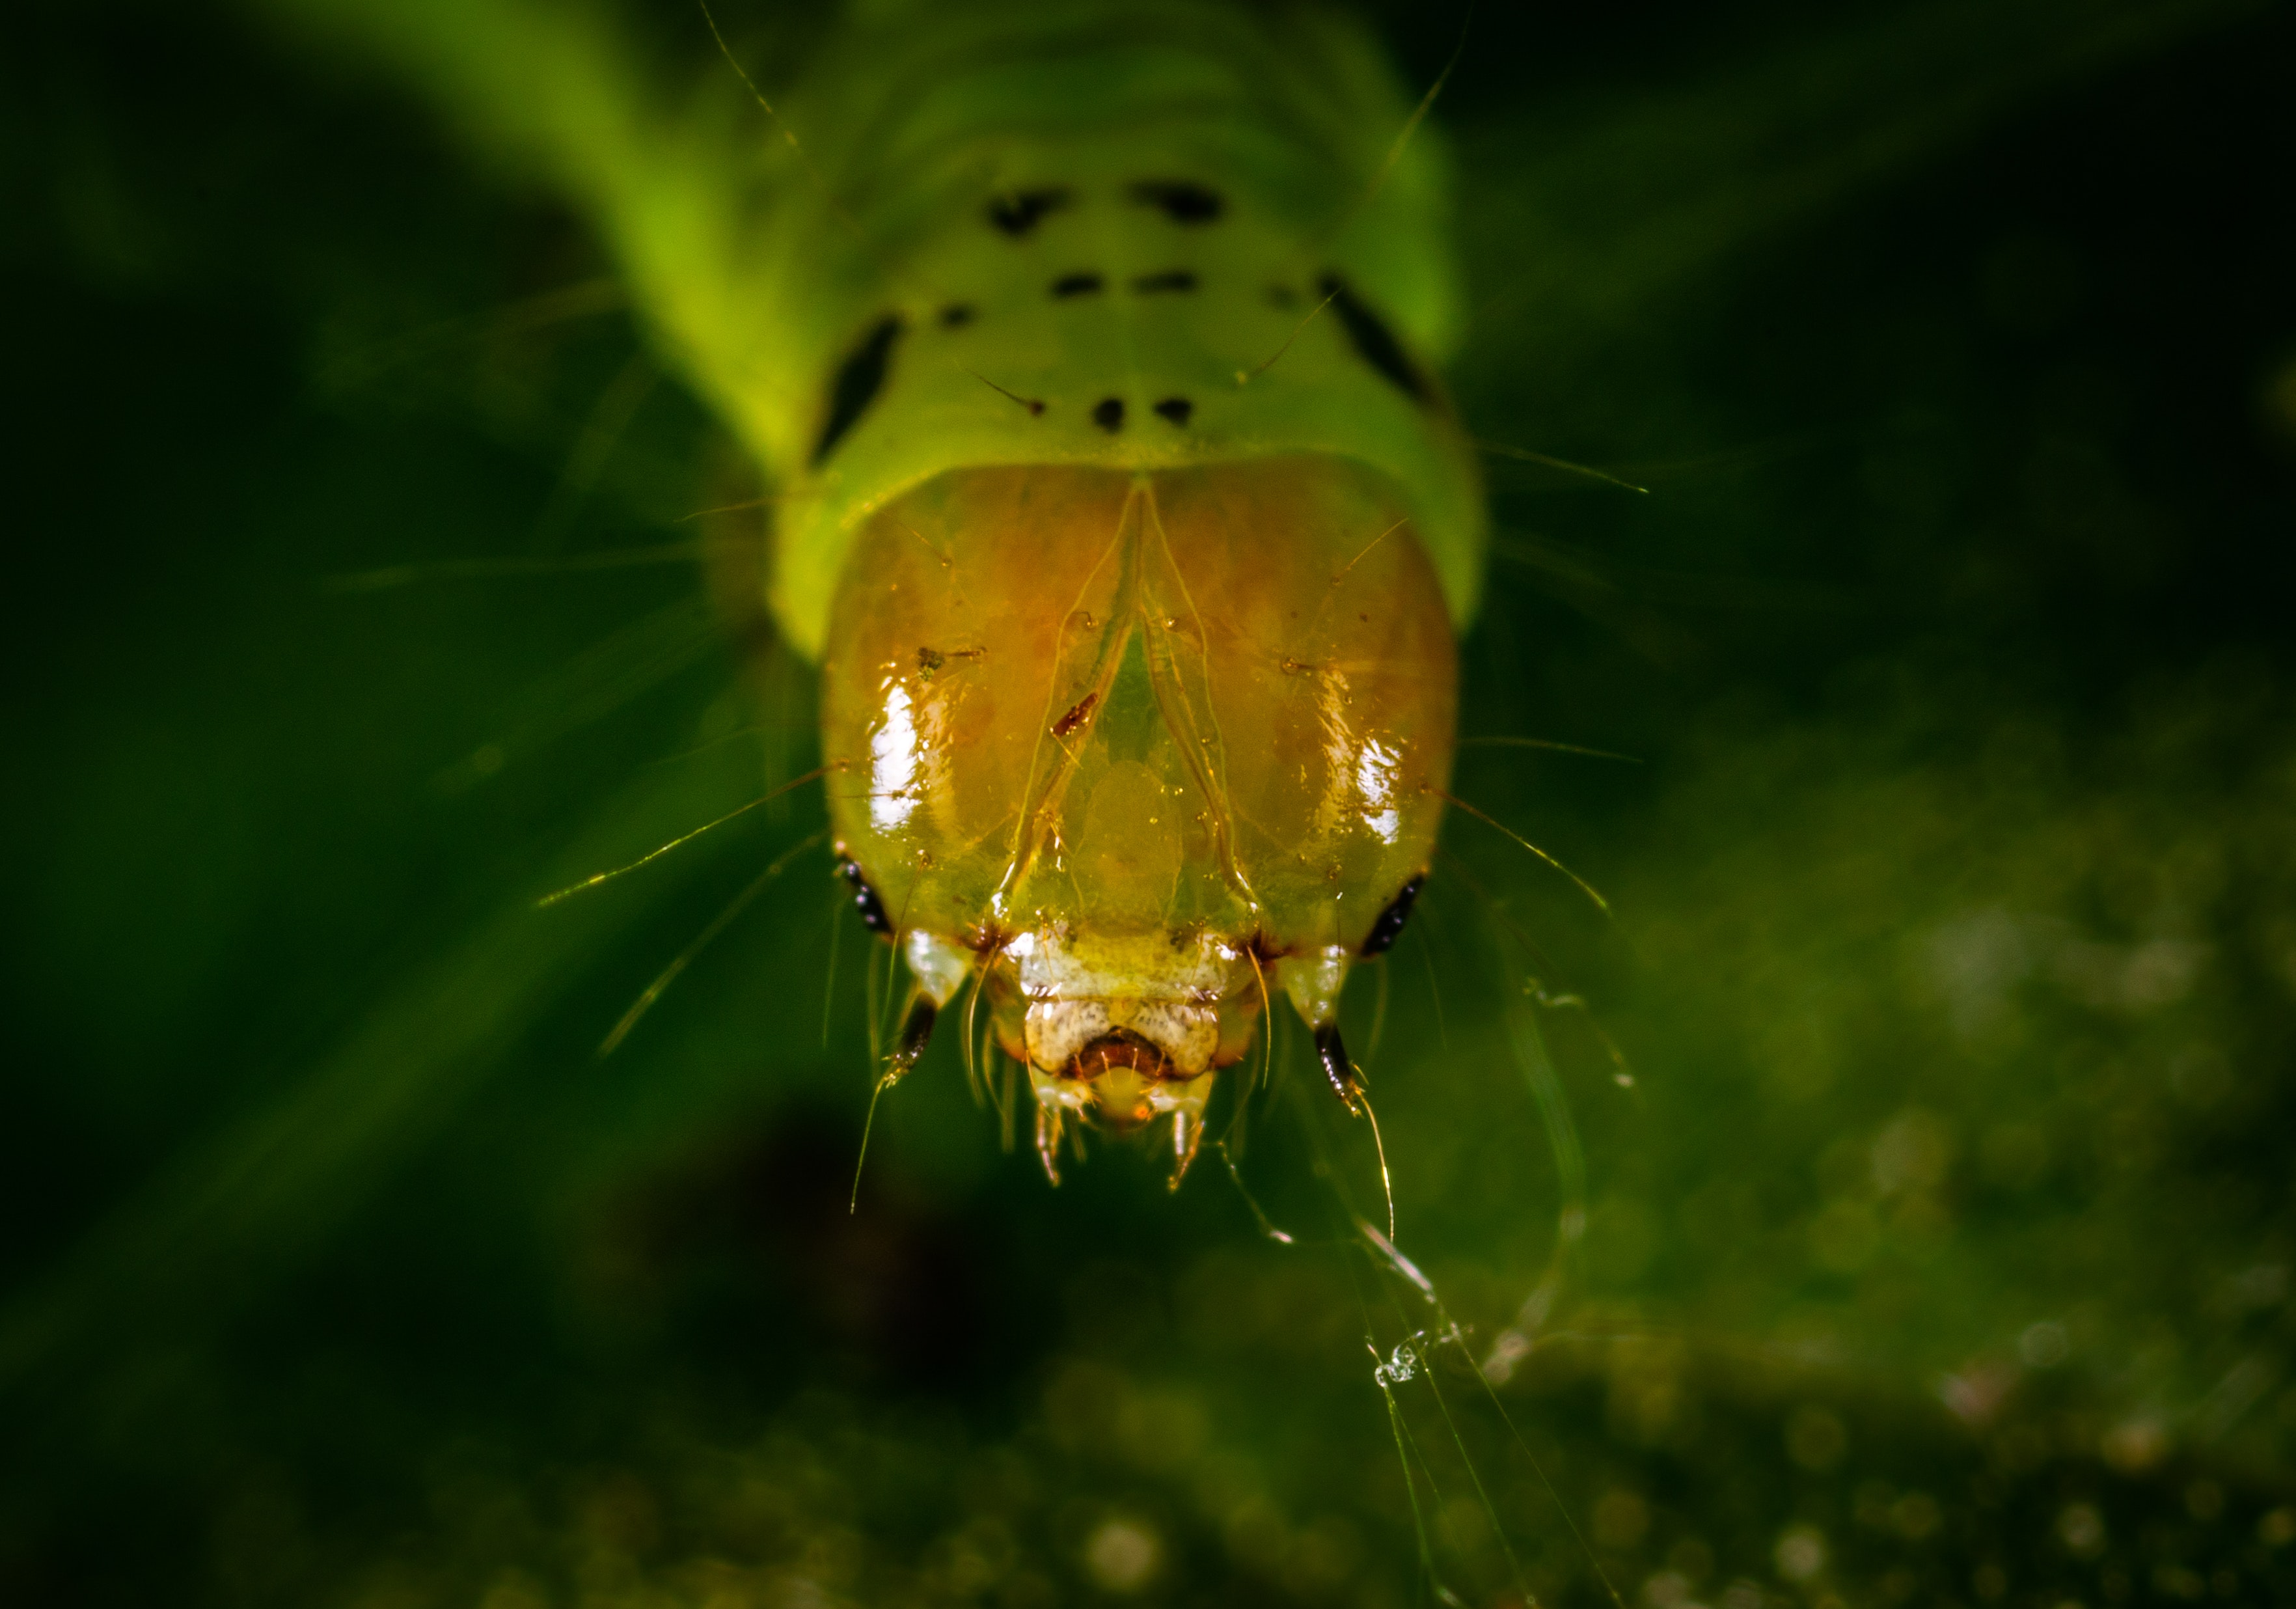
insect, macro photography, invertebrate, Drosophila melanogaster, organism, close up, wildlife, bug, photography, parasite, pest, arthropod, cicada